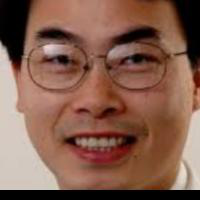
Age group: age 31-40